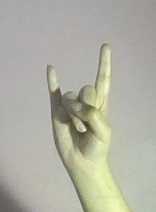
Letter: la